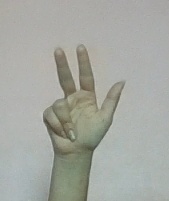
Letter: al